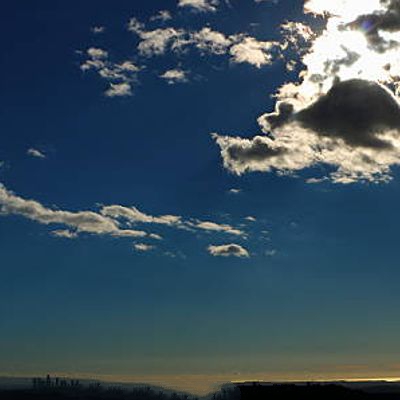
Cloud type: Nimbostratus (Ns)